Work People's College

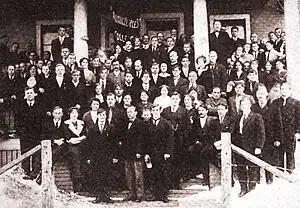
Work People's College Class of 1913.

Finnish immigrants to the United States during the first years of the 20th Century tended to be a literate community, with 97% of those arriving between 1899 ad 1907 knowing how to read and write. Education was a valued part of Finnish immigrant life and the desire for institutions of higher learning in their own language extended across generational and ideological boundaries. As early as 1900 there were discussions about establishing a school that would provide a liberal alternative to Suomi College and Seminary of Hancock, Michigan.